Dragoljub Jacimović

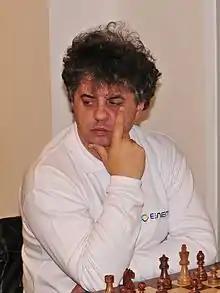
Dragoljub Jacimović in 2013

Dragoljub Jacimović (born 10 January 1964) is a Macedonian chess Grandmaster (GM) (2001), Macedonian Chess Championship winner (1996), Chess Olympiad individual gold medal winner (2000).